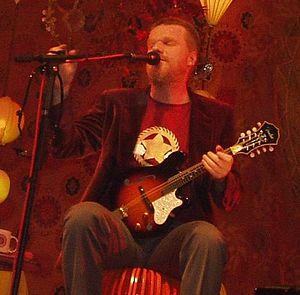
Engenheiros do Hawaii est un groupe de rock brésilien qui a été formé en 1985 à Porto Alegre, au Brésil. Il a atteint une grande popularité avec sa musique ironique et critique, chargée de paroles fortement sémantiques reposant souvent sur des jeux de mots. Le chanteur et bassiste Humberto Gessinger est le dernier membre fondateur du groupe encore dans la bande.